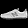
Label: Sneaker